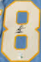
Number: 8